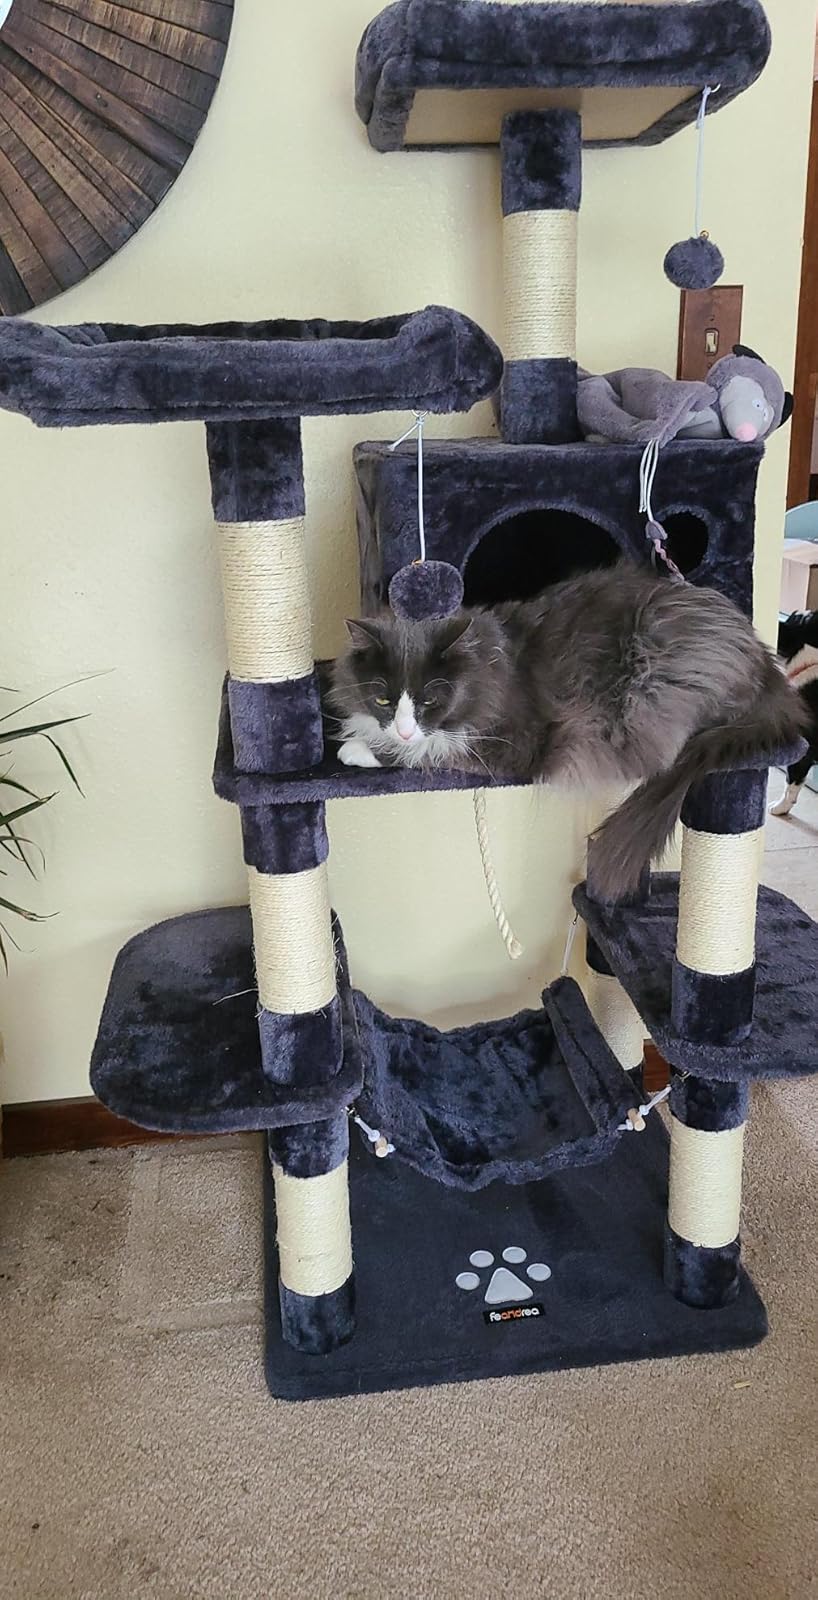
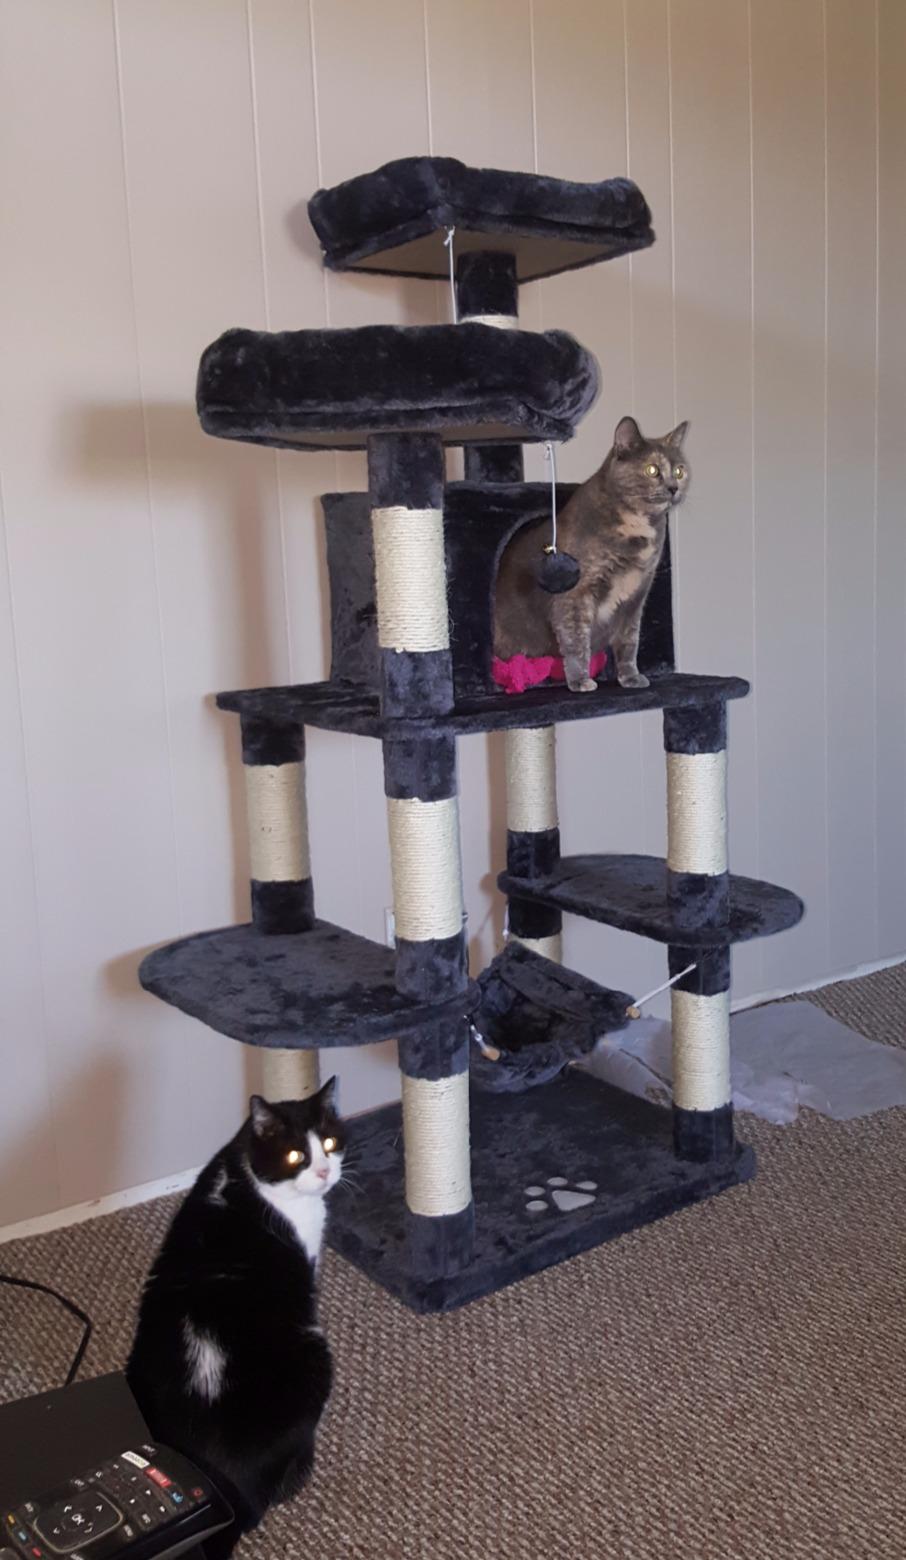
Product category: items_cat tree
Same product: yes